Food and Drug Administration

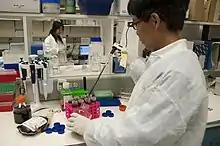
FDA scientist prepares blood donation samples for testing.

The Center for Biologics Evaluation and Research is the branch of the FDA responsible for ensuring the safety and efficacy of biological therapeutic agents. These include blood and blood products, vaccines, allergenics, cell and tissue-based products, and gene therapy products. New biologics are required to go through a premarket approval process called a Biologics License Application (BLA), similar to that for drugs.